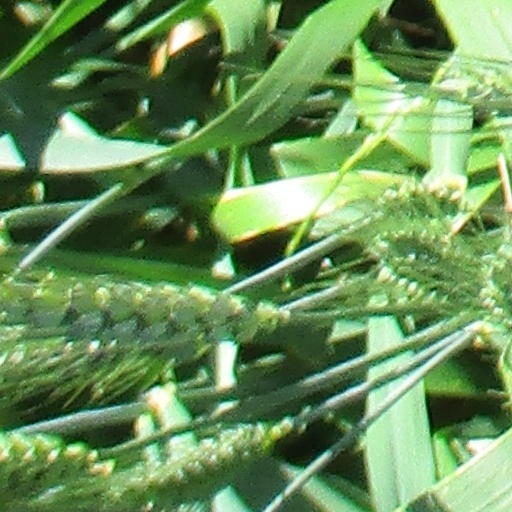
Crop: wheat